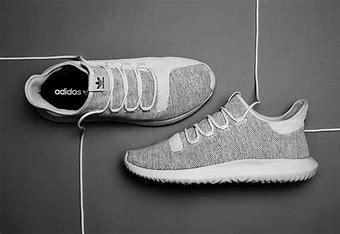
Brand: Adidas
Model: Tubular Shadow